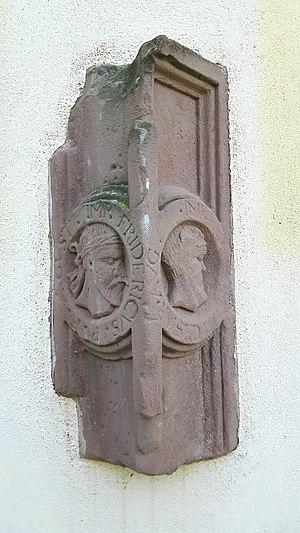
remploi du château Renaissance sur la façade nord
Le château de Werde est un monument historique situé à Matzenheim, dans le département français du Bas-Rhin.